Arriva Trains Wales

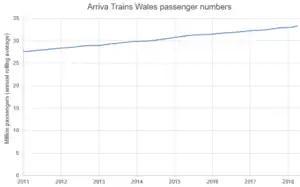
ATW passenger numbers from 2011 to 2018.

In October 2006, ATW was ranked seventh best (out of 21 companies) with an above average 89.9% of trains 'on time' according to Network Rail statistics. The latest figures released by NR (Network Rail) rate punctuality (Public Performance Measure) at 96.1% for period 7 of the 2013/14 financial year. The MAA (Monthly Annual Average) figure for the 366 days up to 12 October 2013 is currently at 93.9%.